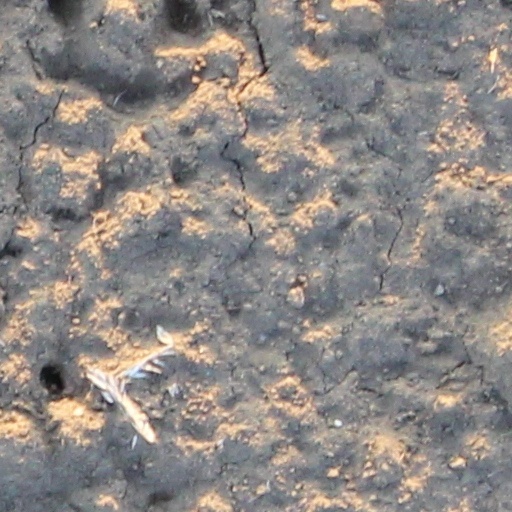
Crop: wheat